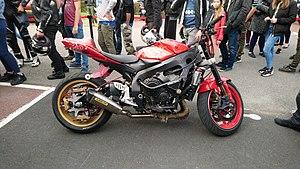
Suzuki GSXR 750 de Sarah Lezito, exhibition du 051019 au Village Moto de Nantes.
Sarah Vignot, dite Sarah Lezito, née le 29 octobre 1992 à Reims, est une pilote de moto de stunt et cascadeuse de cinéma.